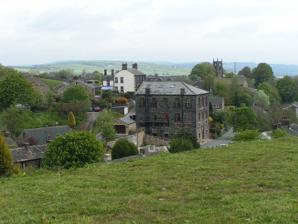
Building: Ickornshaw Mill
Country: United Kingdom
Year built: 1791
Historic watermill in Cowling, England The mill, in 2005 Ickornshaw Mill is a historic watermill in Cowling , a village in North Yorkshire , in England. The cotton mill was constructed in 1791 by John Dehane, a local clergyman, who had received a large inheritance.  There was a pond at the rear which fed the waterwheel, but it was insufficient during periods of drought.  In 1820, John Halstead bought the mill, and built a larger reservoir at Cowloughton Dam on Ickornshaw Moor, to feed the millpond.  The dam burst in 1849, causing much damage but no deaths.  The mill escaped damage and continued to operate, while the reservoir was not rebuilt. The mill was largely destroyed in a fire in 1884, but was quickly rebuilt. Another fire in 1910 caused minor damage. By 1950, it had 200 looms, producing silk and rayon fibres. References ^ Shand, Alistair (9 October 2021). "MEMORY LANE: Dramatic rescue as a dam burst wreaks havoc" . Keighley News . ^ a b "Rayon and Silk's Heritage". Skinner's Record of the Man-made Fibres Industry . 24 (2). 1950. ^ "Cowling Community News" . Craven Herald . 6 June 2013 . 53°52′57″N 2°03′11″W / 53.8826°N 2.0530°W / 53.8826; -2.0530